Aden

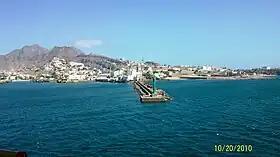
A small green lighthouse in the port of Aden, and there is another white lighthouse (Aden Lighthouse).

Until 1937, Aden was governed as part of British India and was known as the Aden Settlement. Its original territory was enlarged in 1857 by the island of Perim, in 1868 by the Khuriya Muriya Islands, and in 1915 by the island of Kamaran. The settlement would become Aden Province in 1935.